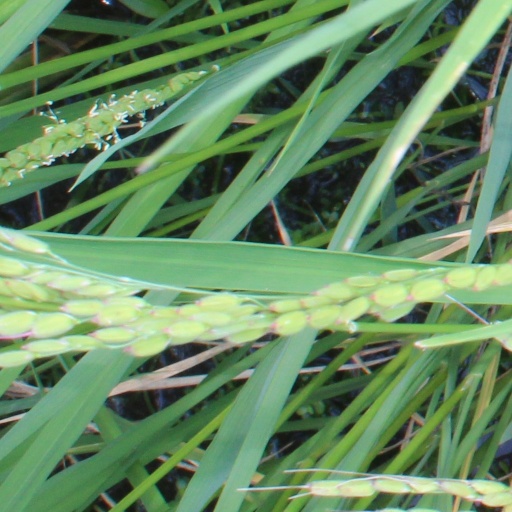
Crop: rice